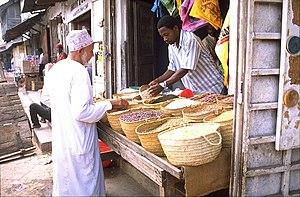
La révolution de Zanzibar met fin en 1964 à 200 ans de domination d'une élite arabophone. Le sultan Jamshid ben Abdallah est renversé par une couche plus modeste de la population, linguistiquement davantage proche de Bantous et l'événement aboutit à la fondation de la Tanzanie par fusion du Zanzibar et du Tanganyika voisin.
L'histoire de Zanzibar, en tant qu'entité politique distincte du reste de l'Afrique, est marquée par un fort brassage culturel et démographique swahili, arabe, perse, omanais, portugais et britannique. Sa situation actuelle, une entité autonome au sein de la Tanzanie, est encore aujourd'hui la conséquence du passé de ce territoire fortement marqué par les échanges commerciaux entre différentes puissances mondiales ainsi que sa colonisation.